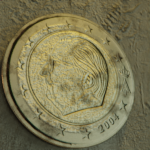
Coin value: 2euro
Country: be
Edition: 2euroAl